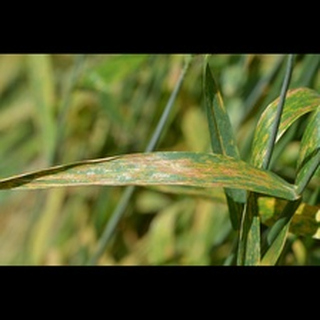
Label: wheat_tan_spot